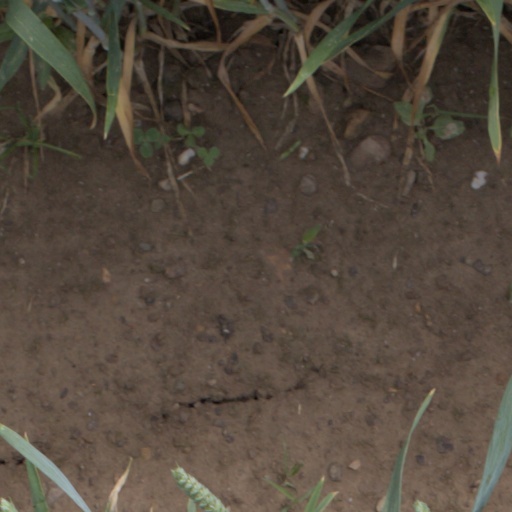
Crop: wheat